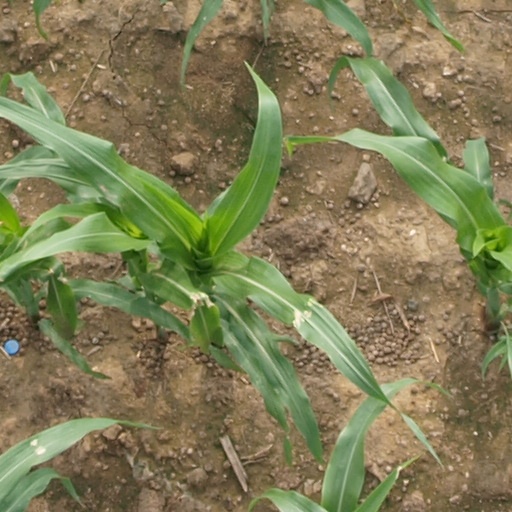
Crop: maize; corn